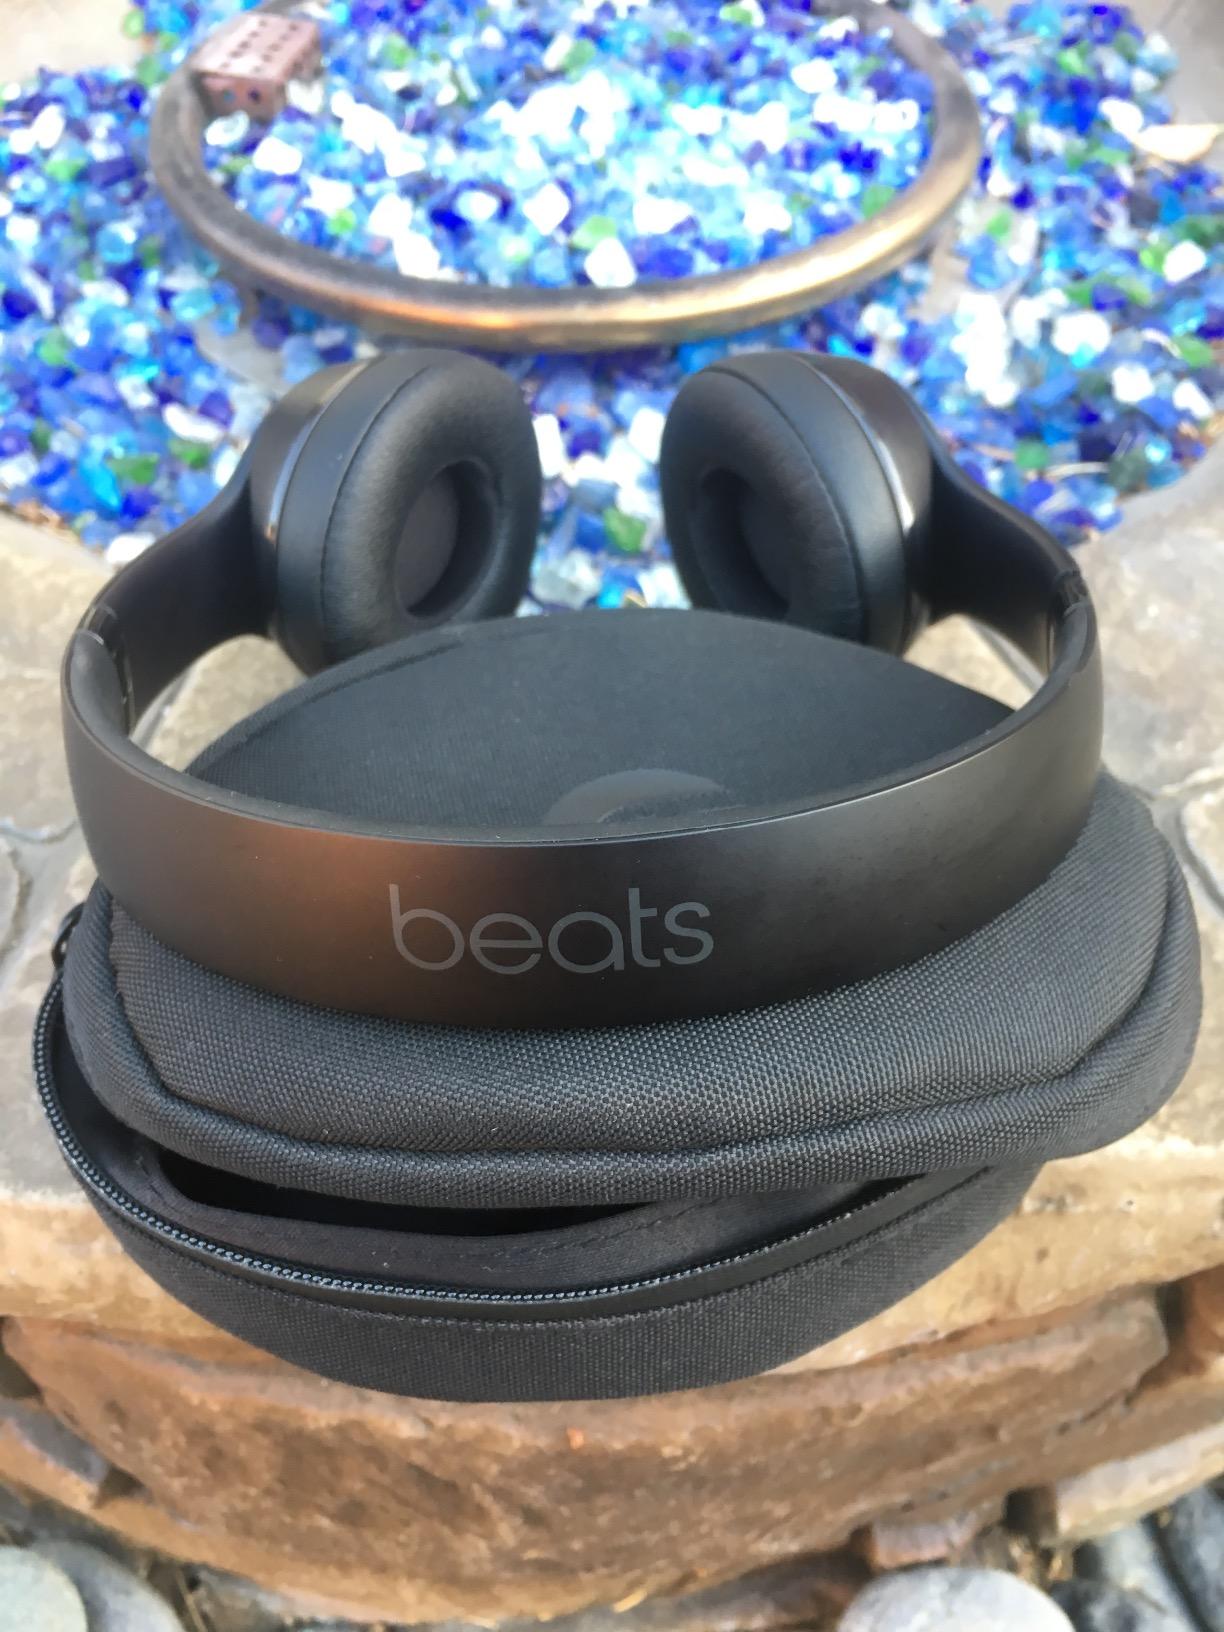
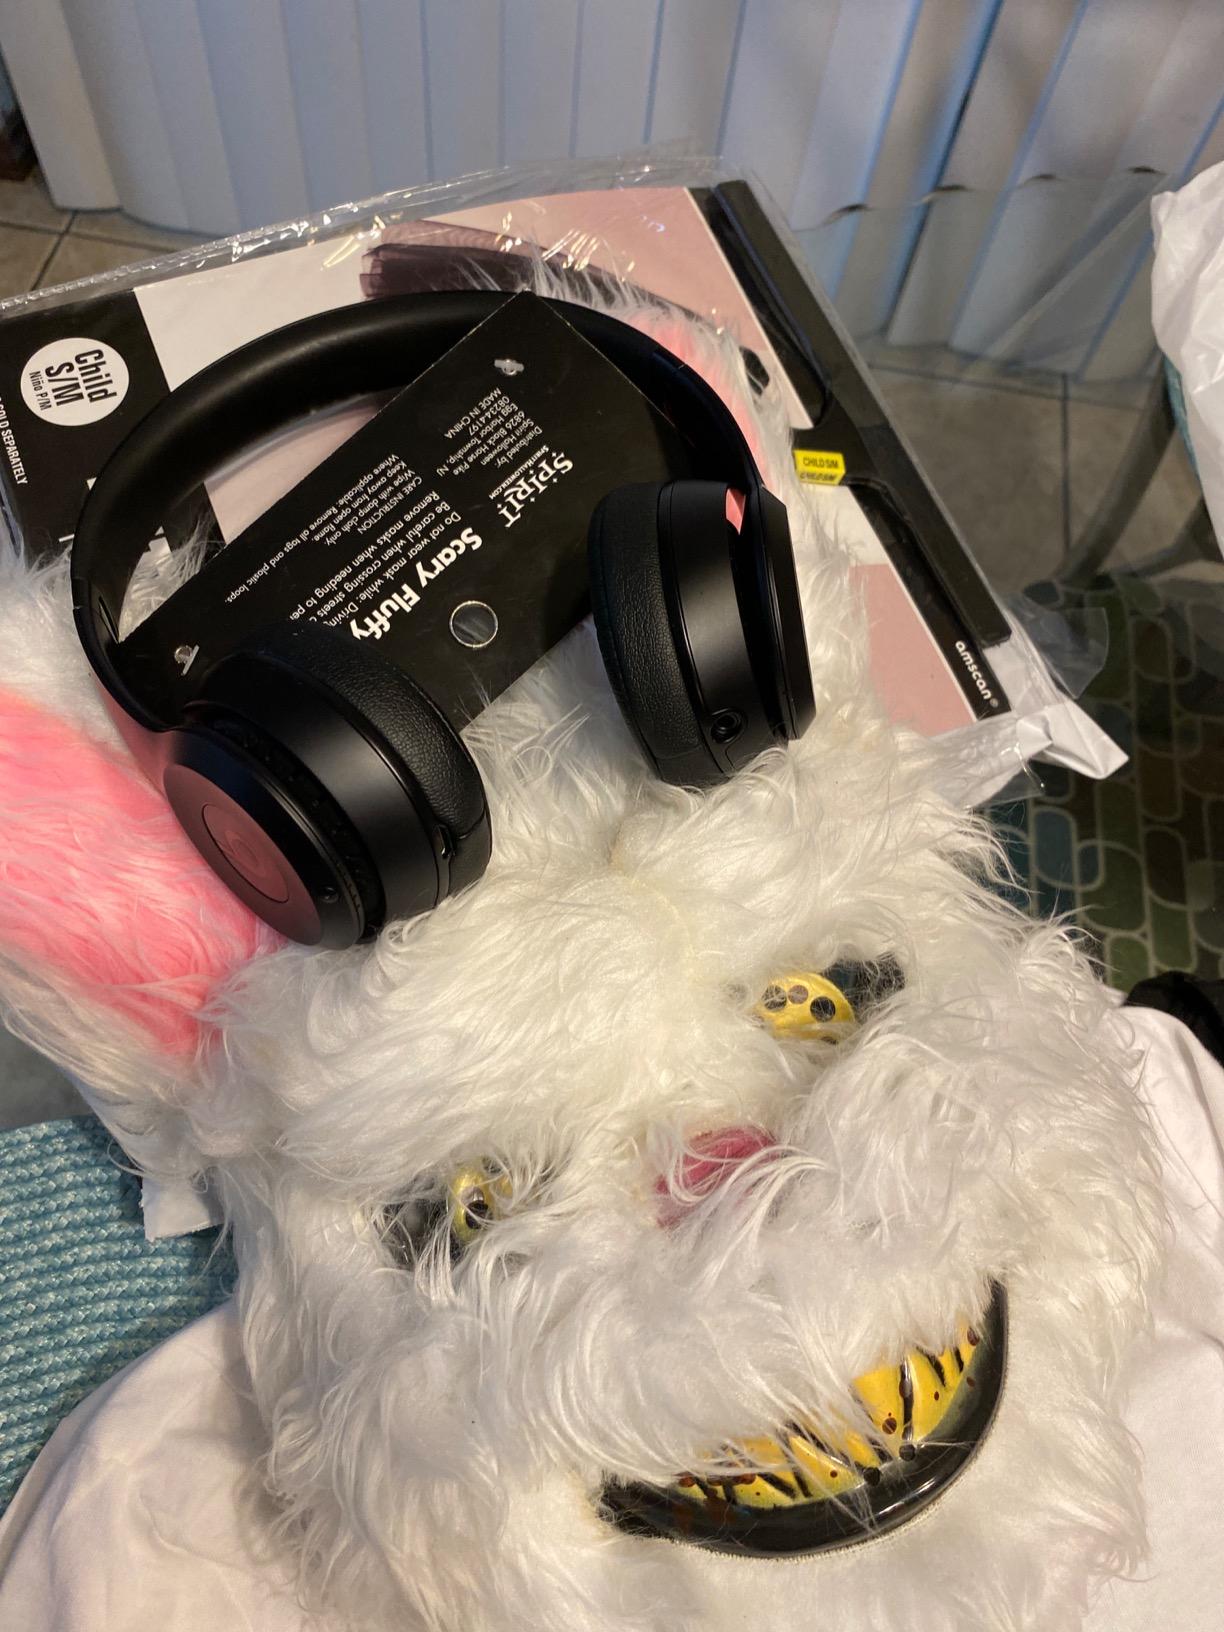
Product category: headphones
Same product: yes